Udayagiri Caves

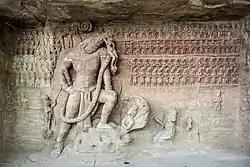
Udayagiri, Cave 5, Viṣṇu as the Varāha Avatar, general view

The Udayagiri Caves are twenty rock-cut caves near Vidisha, Madhya Pradesh primarily denoted to the Hindu gods Vishnu and Shiva from the early years of the 3rd century CE to 5th century CE. They contain some of the oldest surviving Hindu temples and iconography in India. They are the only site that can be verifiably associated with a Gupta period monarch from its inscriptions. One of India's most important archaeological sites, the Udayagiri hills and its caves are protected monuments managed by the Archaeological Survey of India.